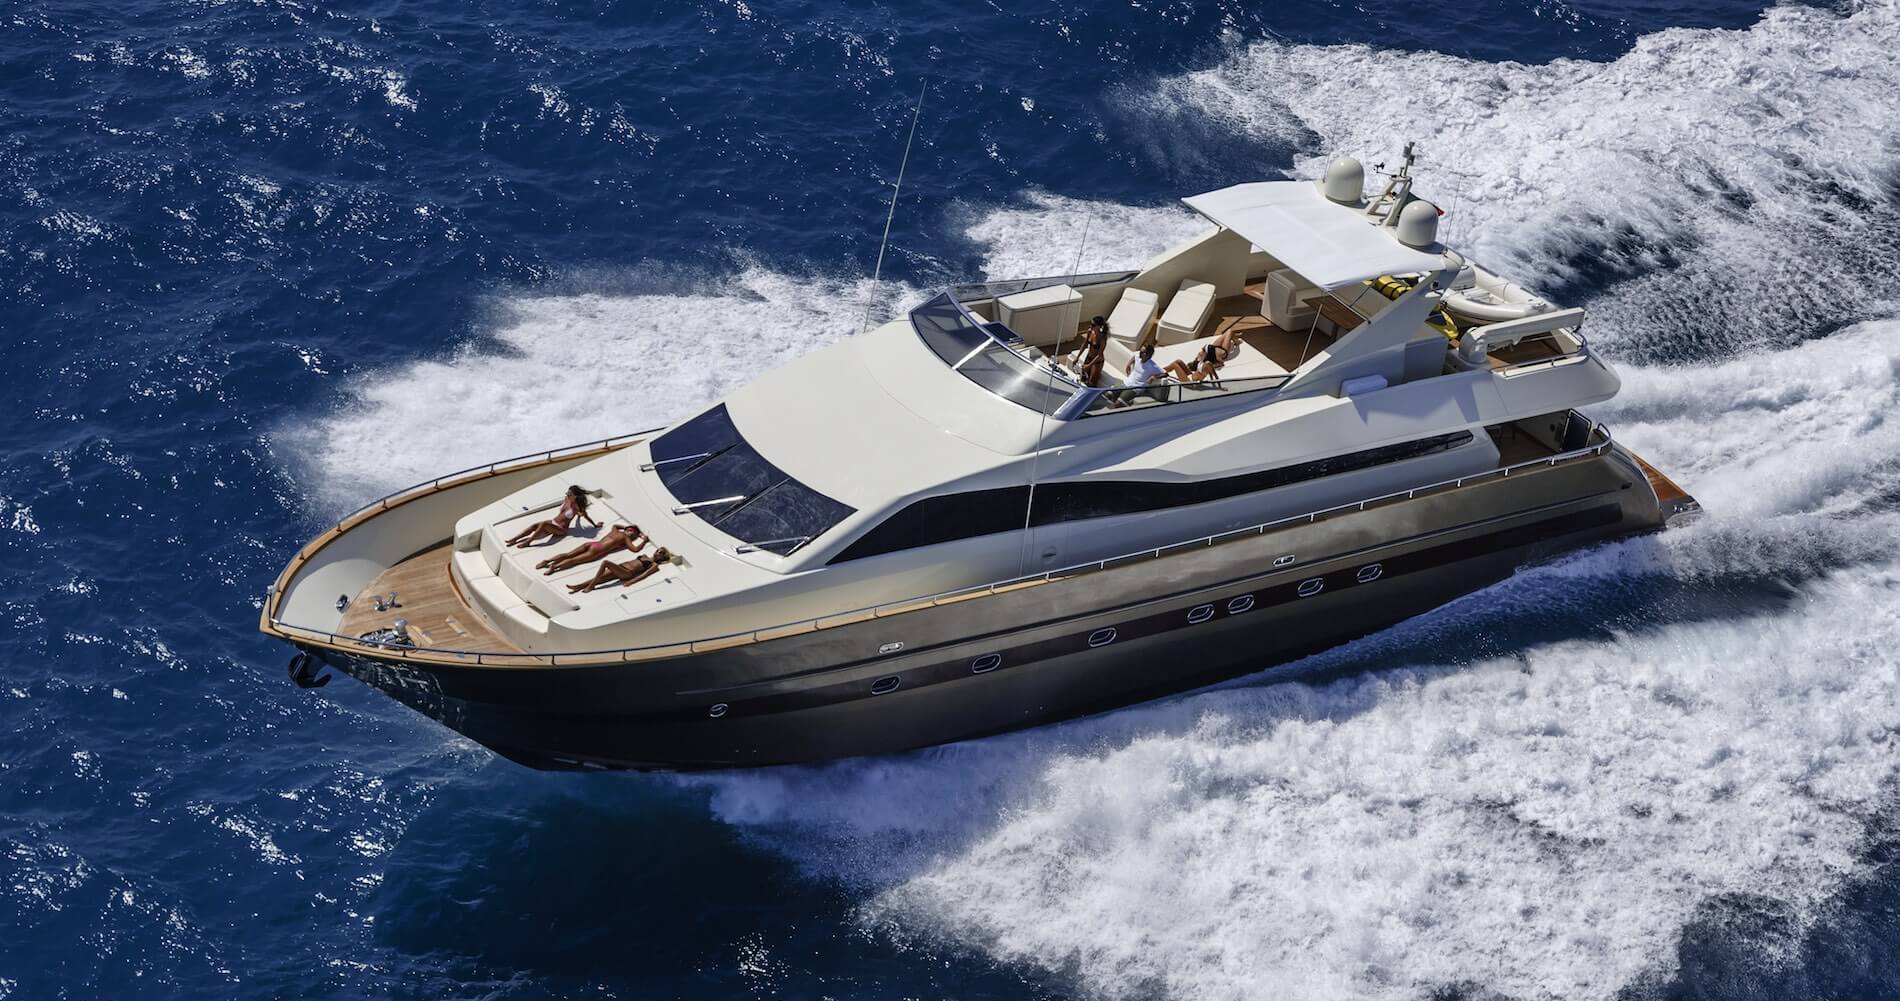
Vehicle type: Ships